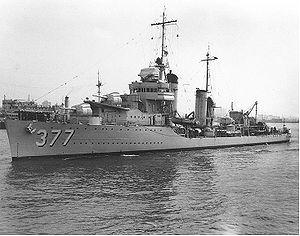
Le plan d'invasion de l'île de Guadalcanal prévoyait pour l'essentiel trois groupes navals majeurs. Deux d'entre eux étaient placés sous le commandement suprême du vice-amiral Frank J. Fletcher. Le premier de ces deux groupes navals, la Task Force NEGAT, commandé par le rear admiral Leigh Noyes était destiné à fournir l'appui aérien pour l'attaque. Cette Task Force se divisait en trois groupes aéronavals, organisés chacun autour d'un porte-avion différent.